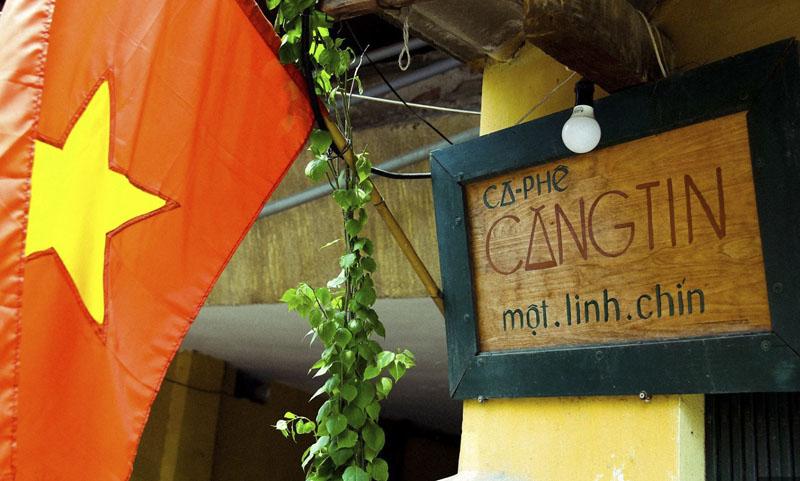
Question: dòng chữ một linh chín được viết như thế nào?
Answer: được viết thường tất cả chữ cái, các chữ cách nhau bởi dấu chấm và có màu xanh dương